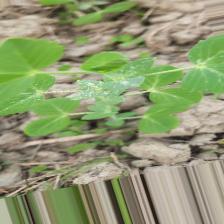
Label: Powdery Mildew